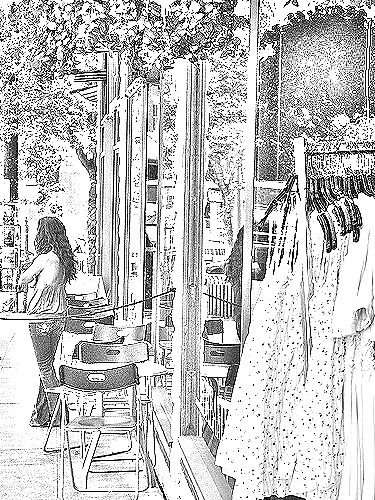
Portrait style: Sketch Portrait